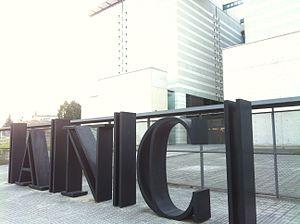
Les Archives nationales de Catalogne est un organisme de la généralité de Catalogne créé par le décret du 28 novembre 1980. Situé à Sant Cugat del Vallès, ce sont les archives officielles du gouvernement catalan. Elles conservent des documents à la fois du gouvernement et privé, relatifs à la société, la politique, l'économie et l'histoire de Catalogne.